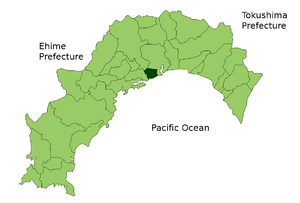
Haruno est un ancien bourg du district d'Agawa situé dans la préfecture de Kōchi au Japon.